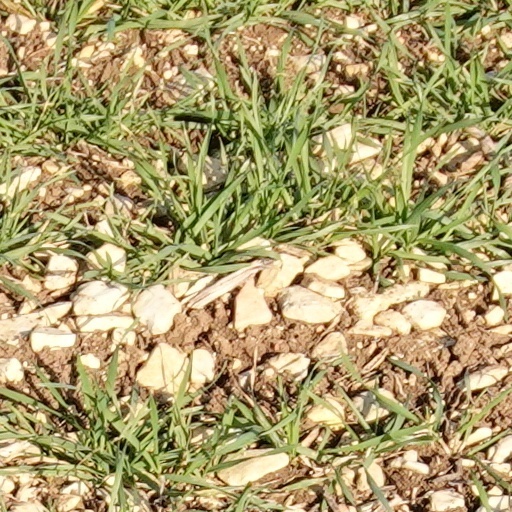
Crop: wheat